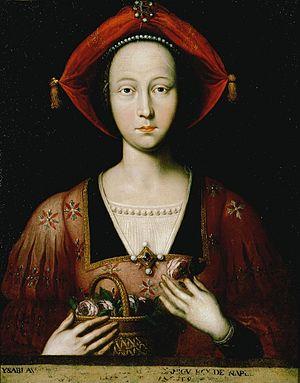
Isabelle de Lorraine, née vers 1410, morte à Angers le 28 février 1453, fut duchesse de Lorraine, duchesse d'Anjou, reine de Naples, comtesse du Maine, de Provence et de Guise et reine de Jérusalem titulaire.
Cette page concerne les événements qui se sont produits au quinzième siècle en Lorraine.
Le duché de Lorraine est né du partage de la Lotharingie en 959 par le duc Brunon de Cologne. Celui-ci confia la partie méridionale du duché au vice-duc Frédéric de Bar qui prit le titre de duc de Haute-Lotharingie en 977. Au fil du temps, cette entité politique deviendra le duché de Lorraine, mentionné comme tel dès 1067, qui perdurera jusqu'en 1766, date de l'annexion par la France.
Cet article présente la liste des dames, comtesses et duchesses de Guise, par mariage ou de plein droit.